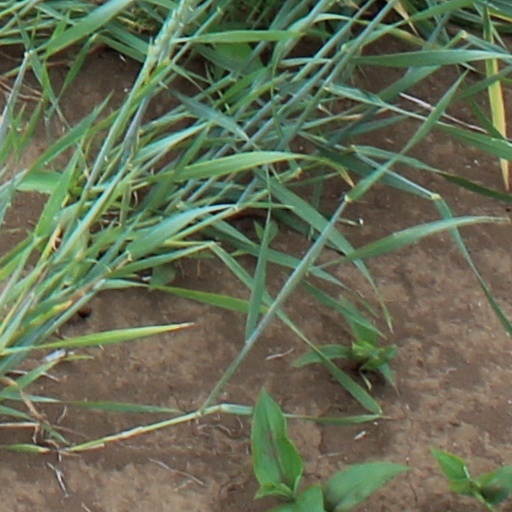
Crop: wheat